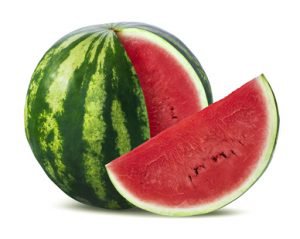
Label: Watermelon